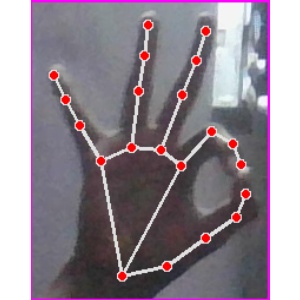
अक्षर: ण